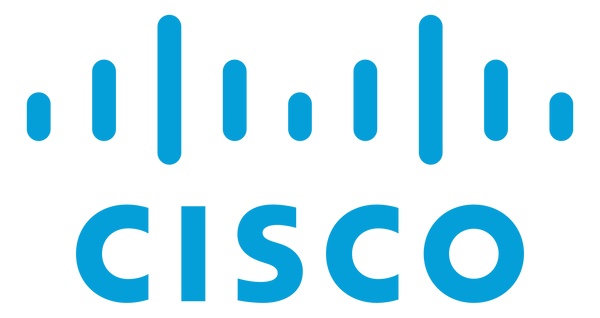
Cisco WebEx Meeting Center - Subscription License - 1 Additional Named User - 1 Year
Cisco WebEx Meeting Center - Subscription License - 1 Additional Named User - 1 Year - Electronic
Brand: Cisco
Category: Software > Computer Software > Business & Productivity Software > Communication & Collaboration Software